Capt. Gershom Bradford House

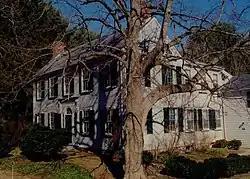

The Capt. Gershom Bradford House is an historic house in Duxbury, Massachusetts. The two-story wood-frame house was built in 1807 by Captain Gershom Bradford, who lived there with his family, included his daughter Charlotte Bradford, a nurse in the American Civil War. The main block has a side-gable roof, and is five bays wide and two deep. A two-story ell attached to the right rear connects the house to another addition, a replacement for a barn torn down c. 1900. The house is now owned and operated by the Duxbury Rural and Historical Society as a historic house museum, and has been decorated with original Bradford family furnishings to appear as it did during the 1840s.